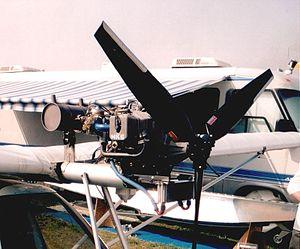
Cet article est la liste des moteurs d'avions par type et constructeur. Voir aussi la Catégorie:Propulsion des aéronefs.